Maidstone

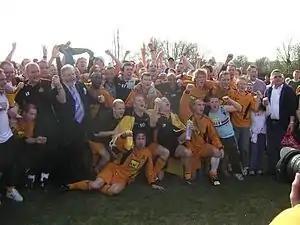
Maidstone celebrate winning the Kent League title in 2006

Theatres include the Hazlitt Theatre; RiverStage; The Exchange Studio (previously the ‘‘Corn Exchange’’); and the Hermitage Millennium Amphitheatre.